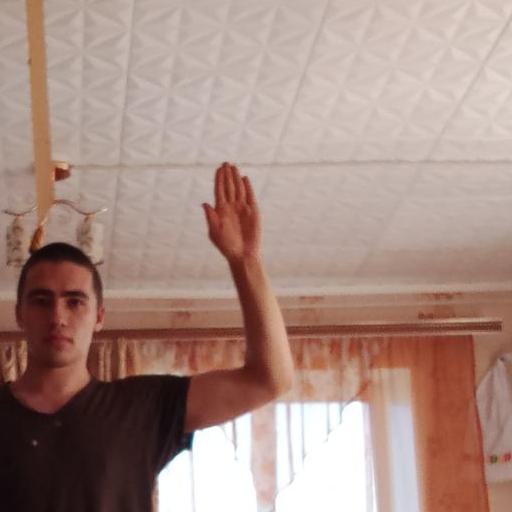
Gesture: stop